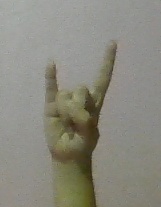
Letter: la